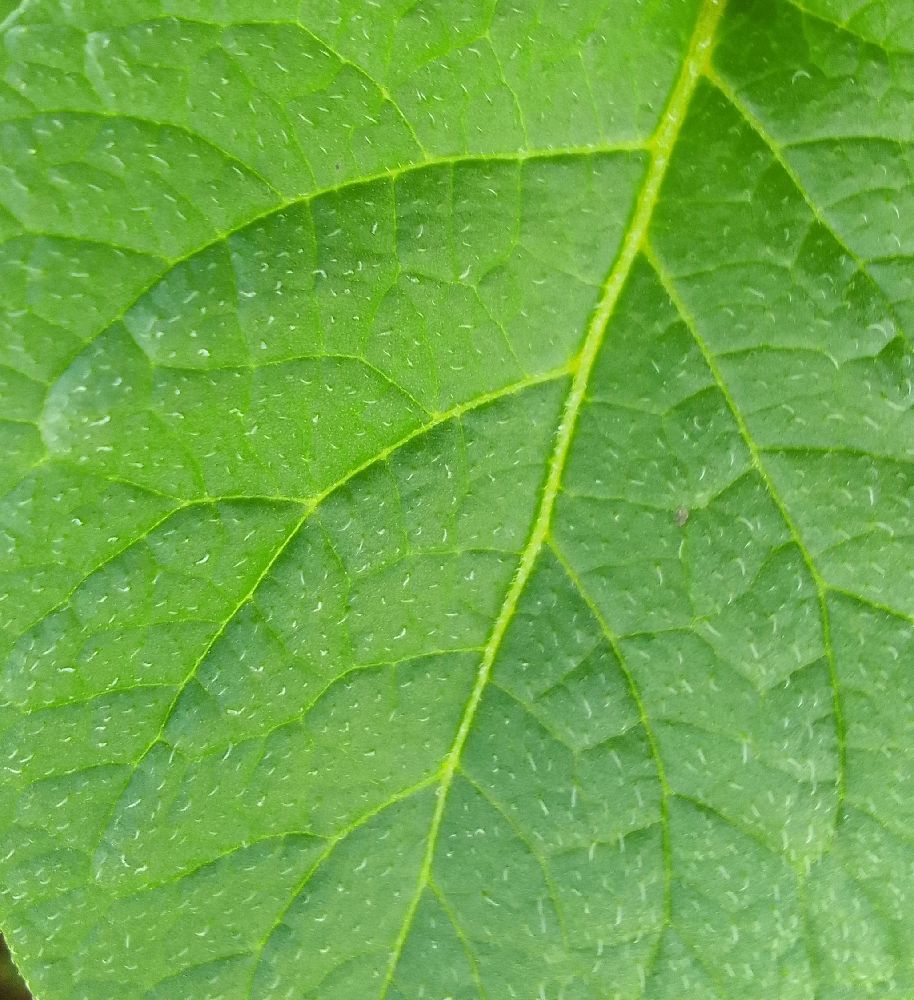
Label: Healthy